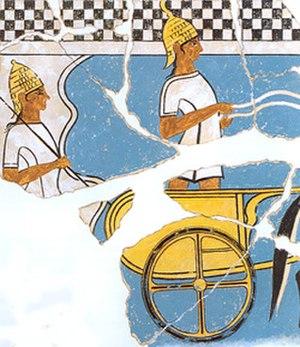
Pylos, aussi connue sous le nom de Navarin, est une ville de Grèce, située en Messénie dans le sud-ouest du Péloponnèse, et bordée par la mer Ionienne. Elle est le siège de la municipalité de Pylos-Nestor, créée par le programme Kallikratis en 2010.
Le palais de Nestor est le nom donné à un palais mycénien, un type de bâtiments caractéristique de la civilisation mycénienne. Datant de l’Helladique récent, il s'agit du palais le mieux conservé à ce jour. Il est situé à Ano Englianos dans la région de Messénie, en Grèce, à 17 km au nord de la ville moderne de Pylos. Il doit son nom à Nestor, roi de Pylos, un des principaux chefs achéens de l'Iliade.